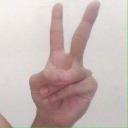
अक्षर: क